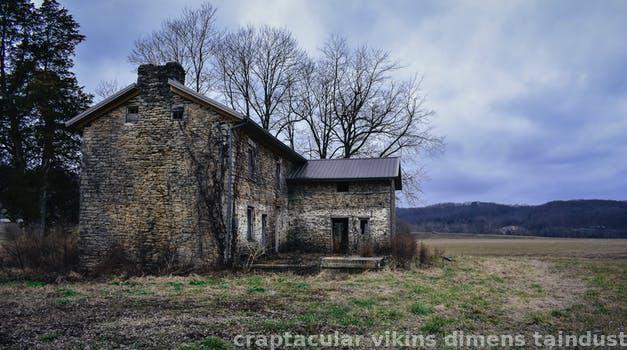
Label: Watermark